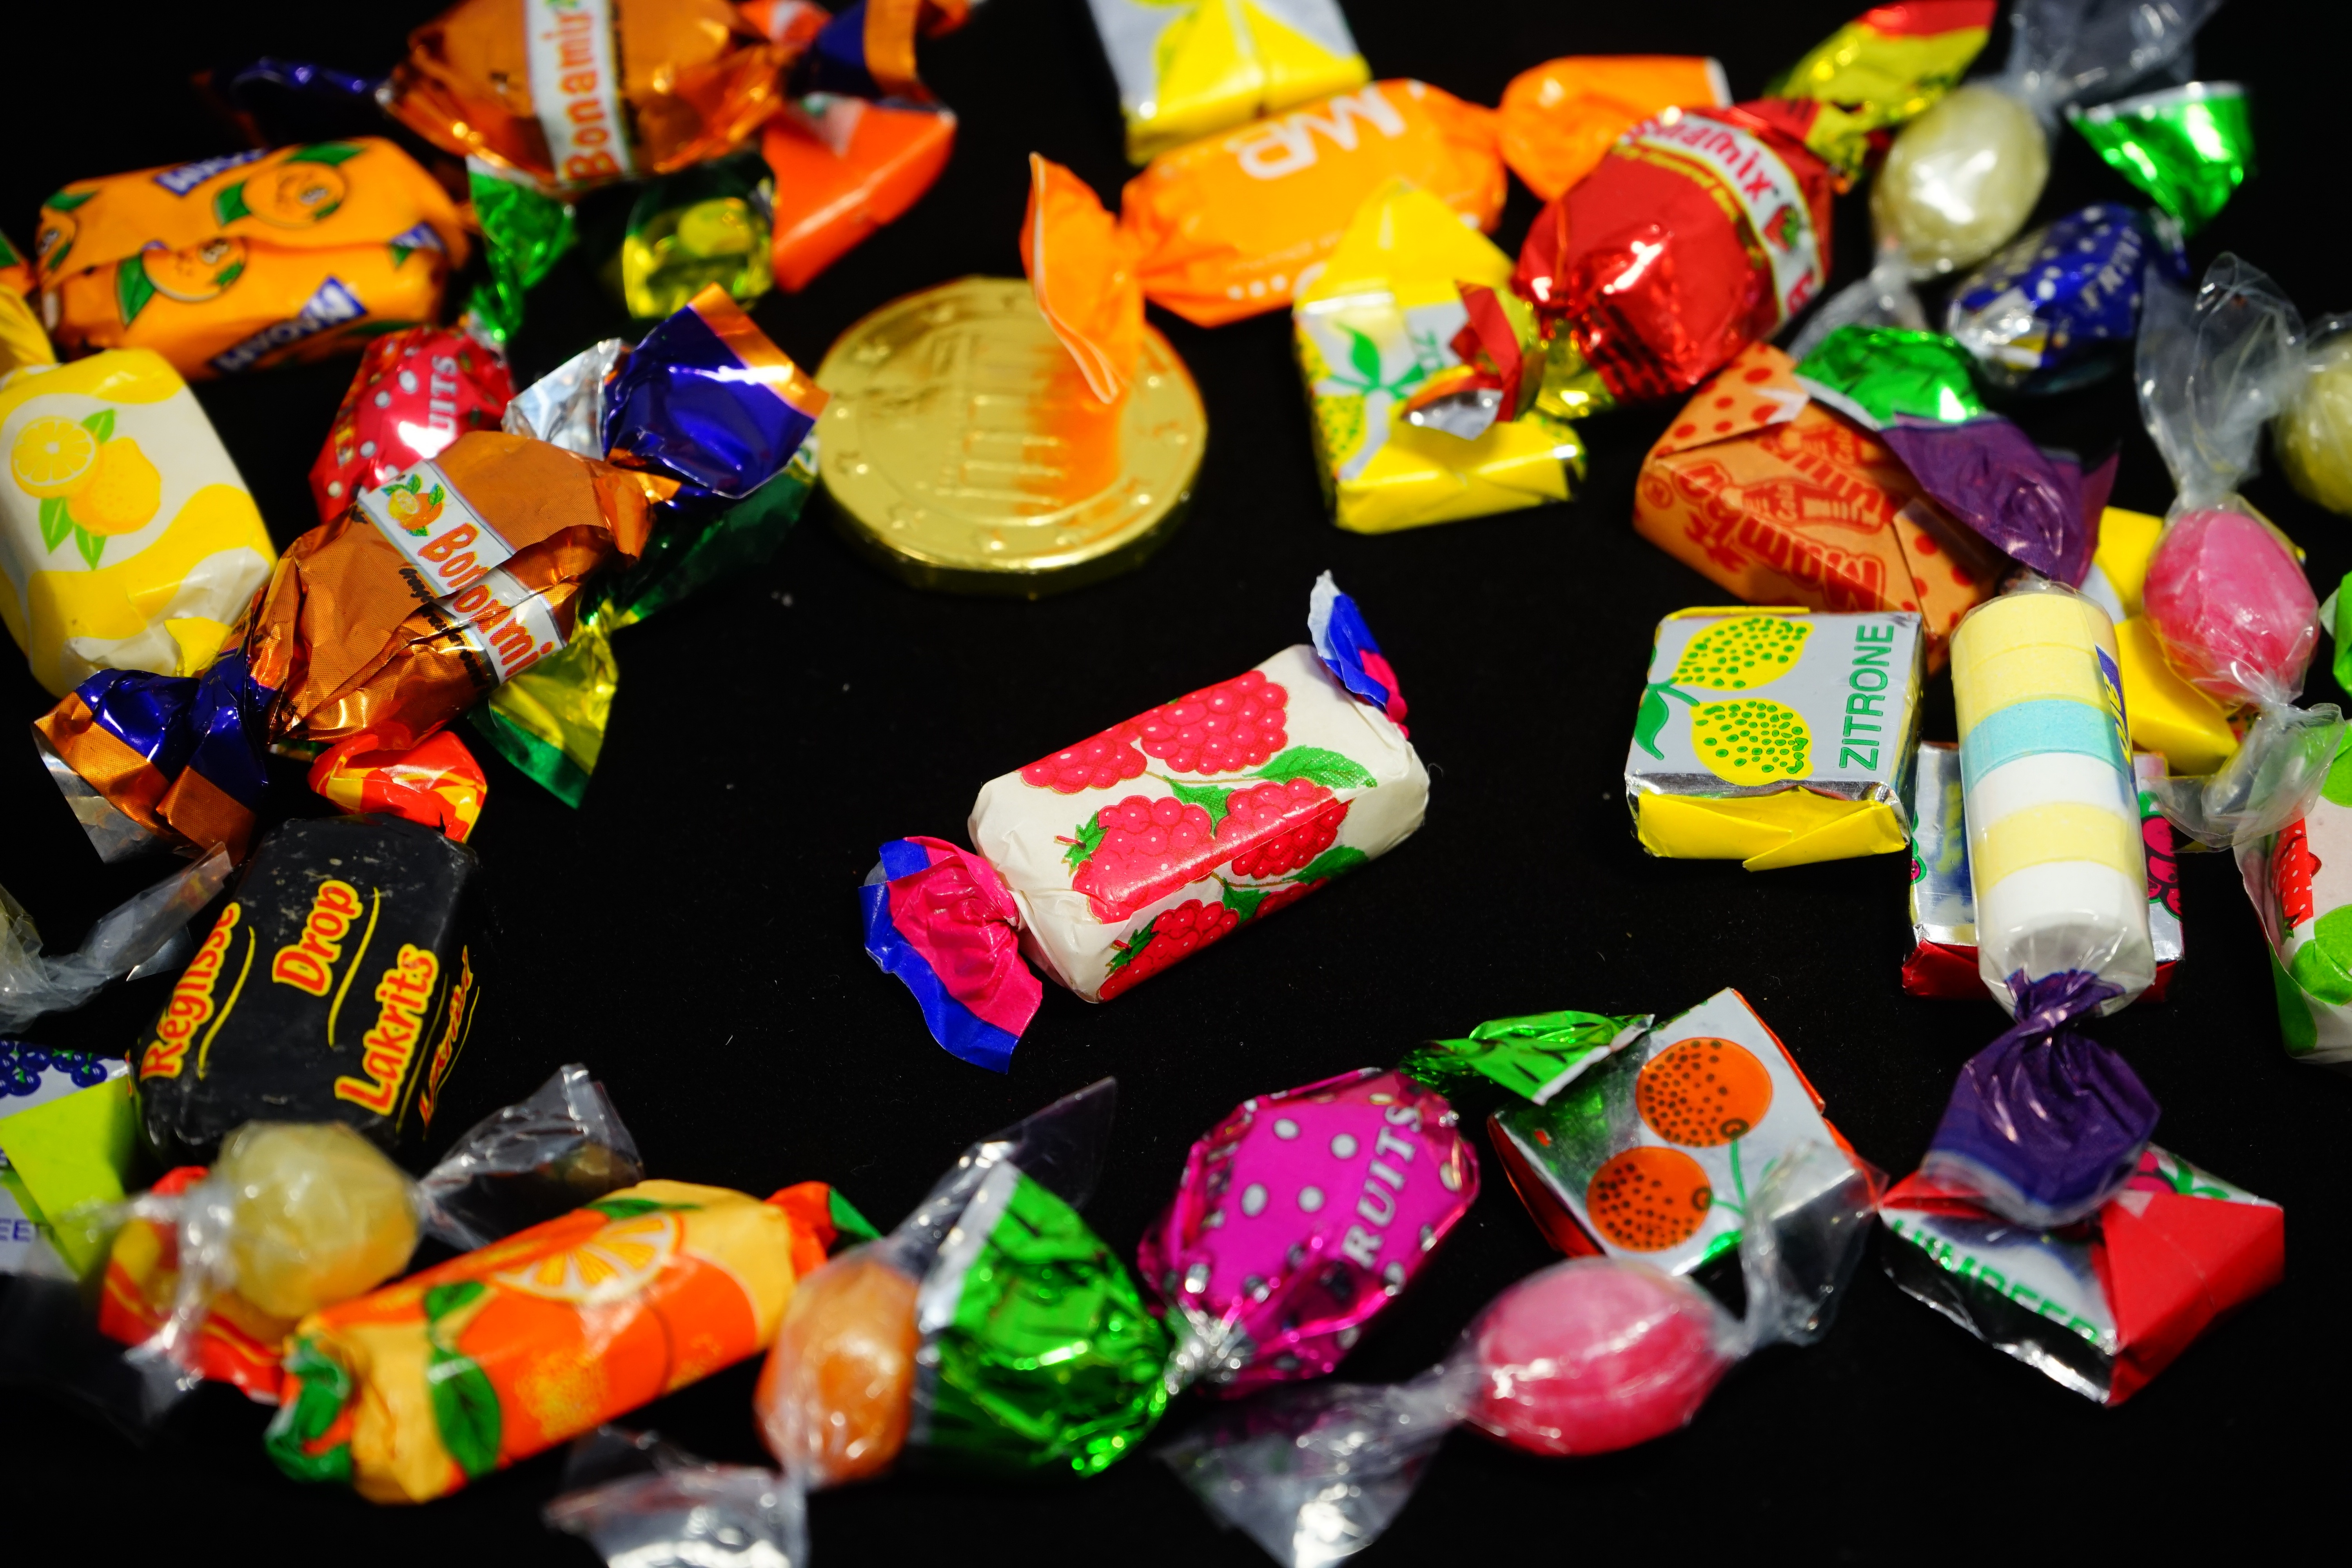
food, color, colorful, dessert, toy, art, candy, mix, sweetness, mixed, treat, confectionery, hand made sweets, sucking candies, chewy candy, gummi candy, wine gum